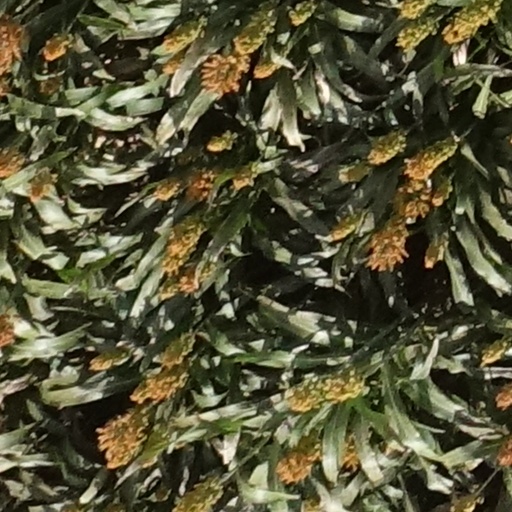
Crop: sorghum